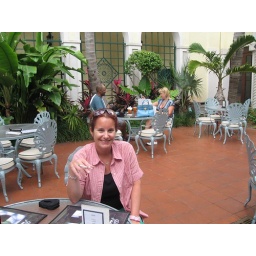
she has a real Hermes Birkin bag in blue